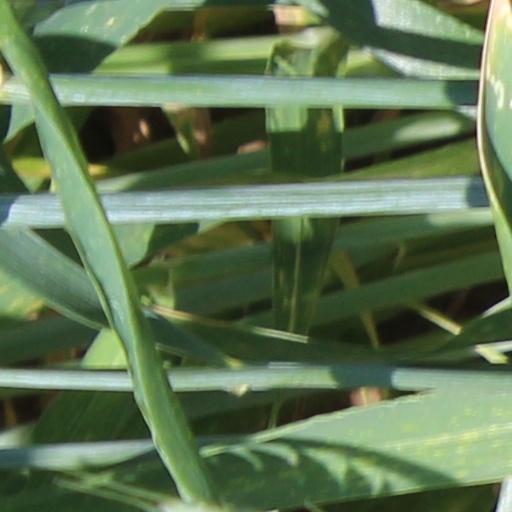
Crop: wheat